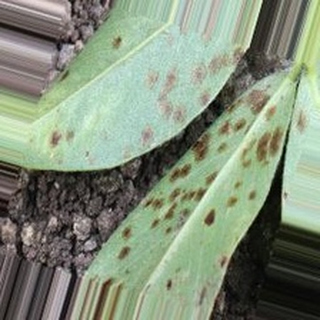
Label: groundnut_rust